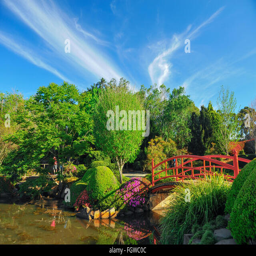
garden in a bright summer day